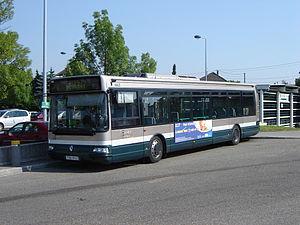
Un Renault Agora S à Baggersee, Strasbourg